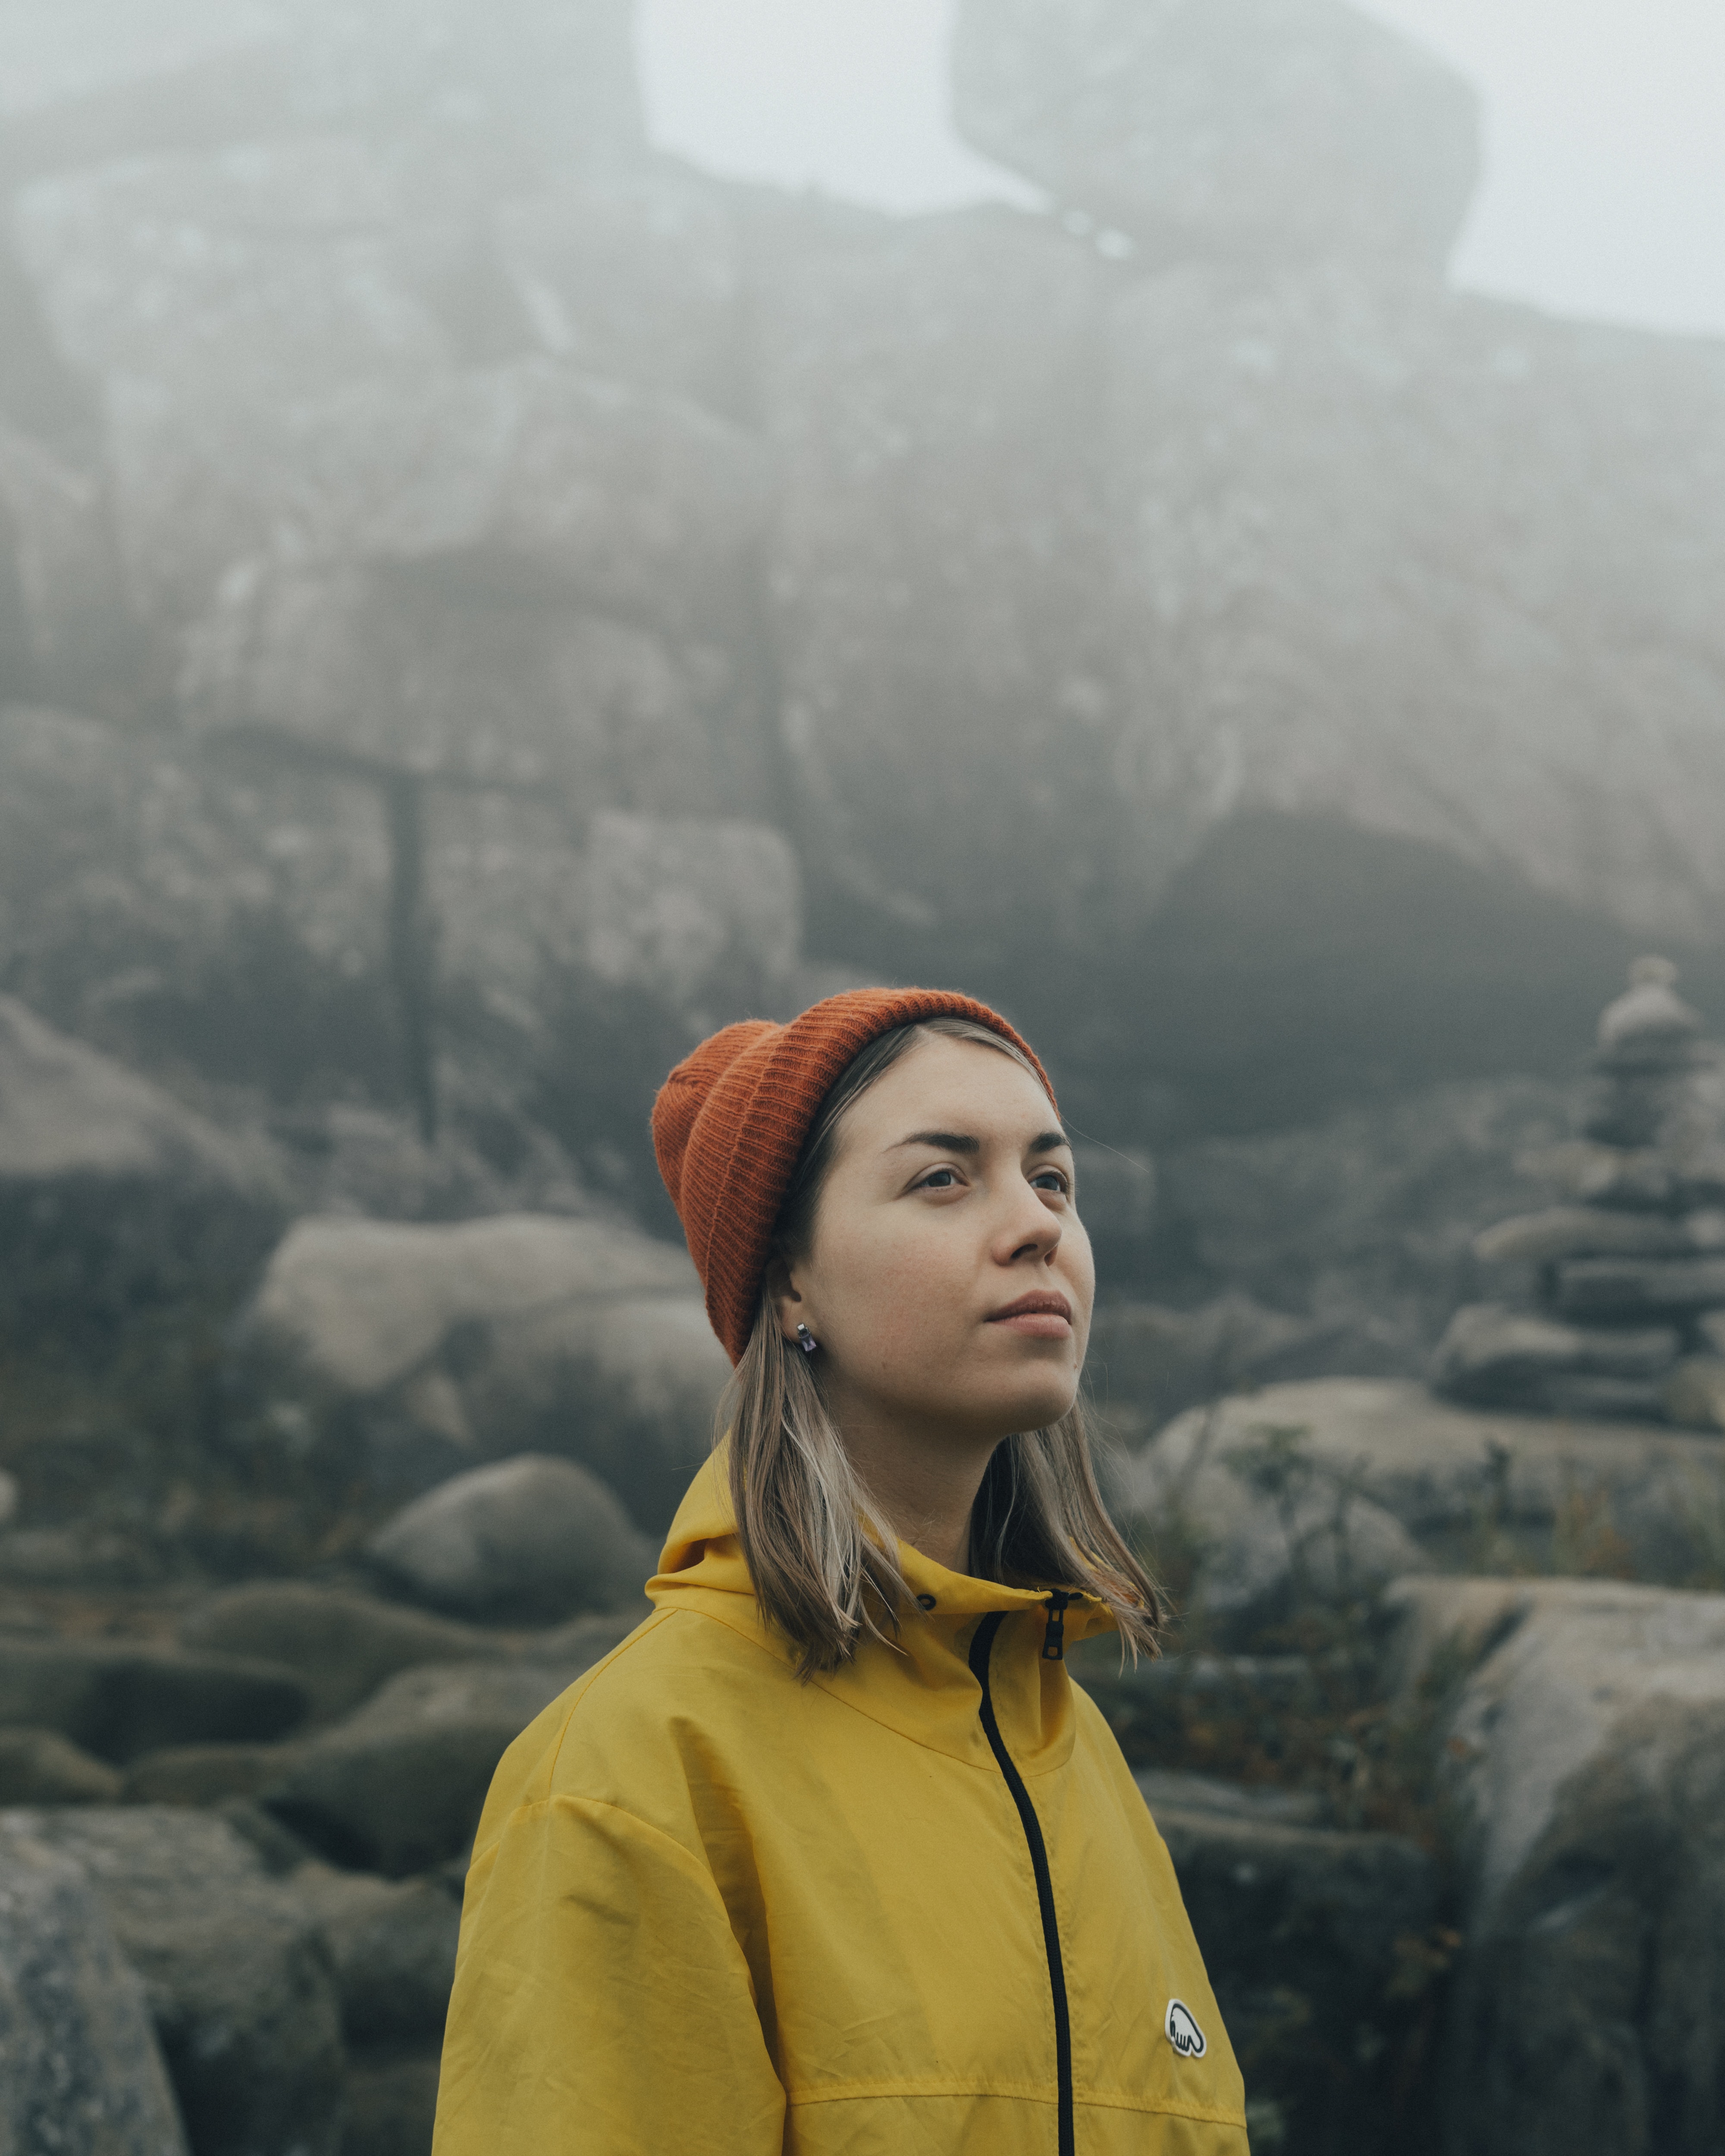
natural, outerwear, cloud, travel, mountain, fog, atmospheric phenomenon, happy, freezing, People in nature, mountainous landforms, landscape, morning, geological phenomenon, recreation, ice cap, hill, glacial landform, mist, mountain range, winter, leisure, adventure, hill station, rock, haze, wilderness, tourism, ridge, glacier, knit cap, hoodie, hiking, fun, mountaineering, beanie, vacation, summit, portrait photography, mountaineer, tundra